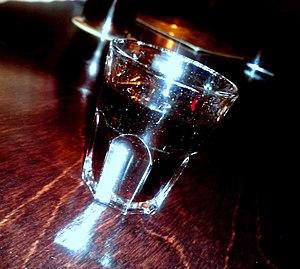
Le baume noir de Riga est un amer traditionnel letton produit à partir de nombreux ingrédients naturels mélangés à de la vodka pure pour faire une boisson titrant 45°. Il peut être consommé pur, mélangé avec du schnaps, de l'aquavit, de la vodka, chaud avec du thé, du café ou du jus de cassis, mélangé à de l'eau gazeuse, un soda ou encore incorporé à des cocktails. La boisson est noire et amère avec une douceur caractéristique.